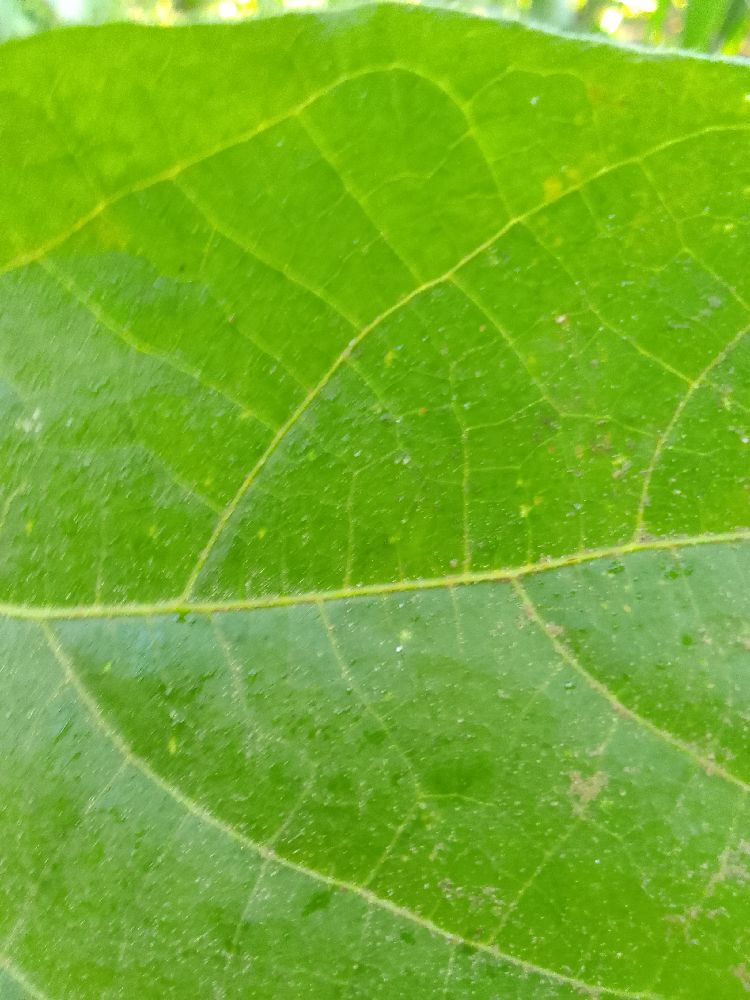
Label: healthy